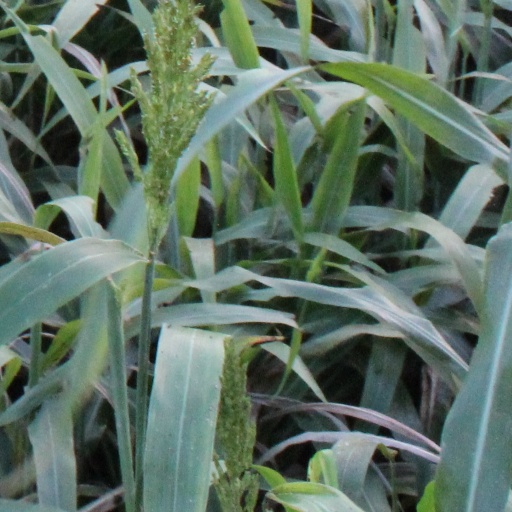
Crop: sorghum